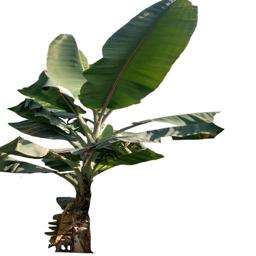
Label: MALBHOG LEAF